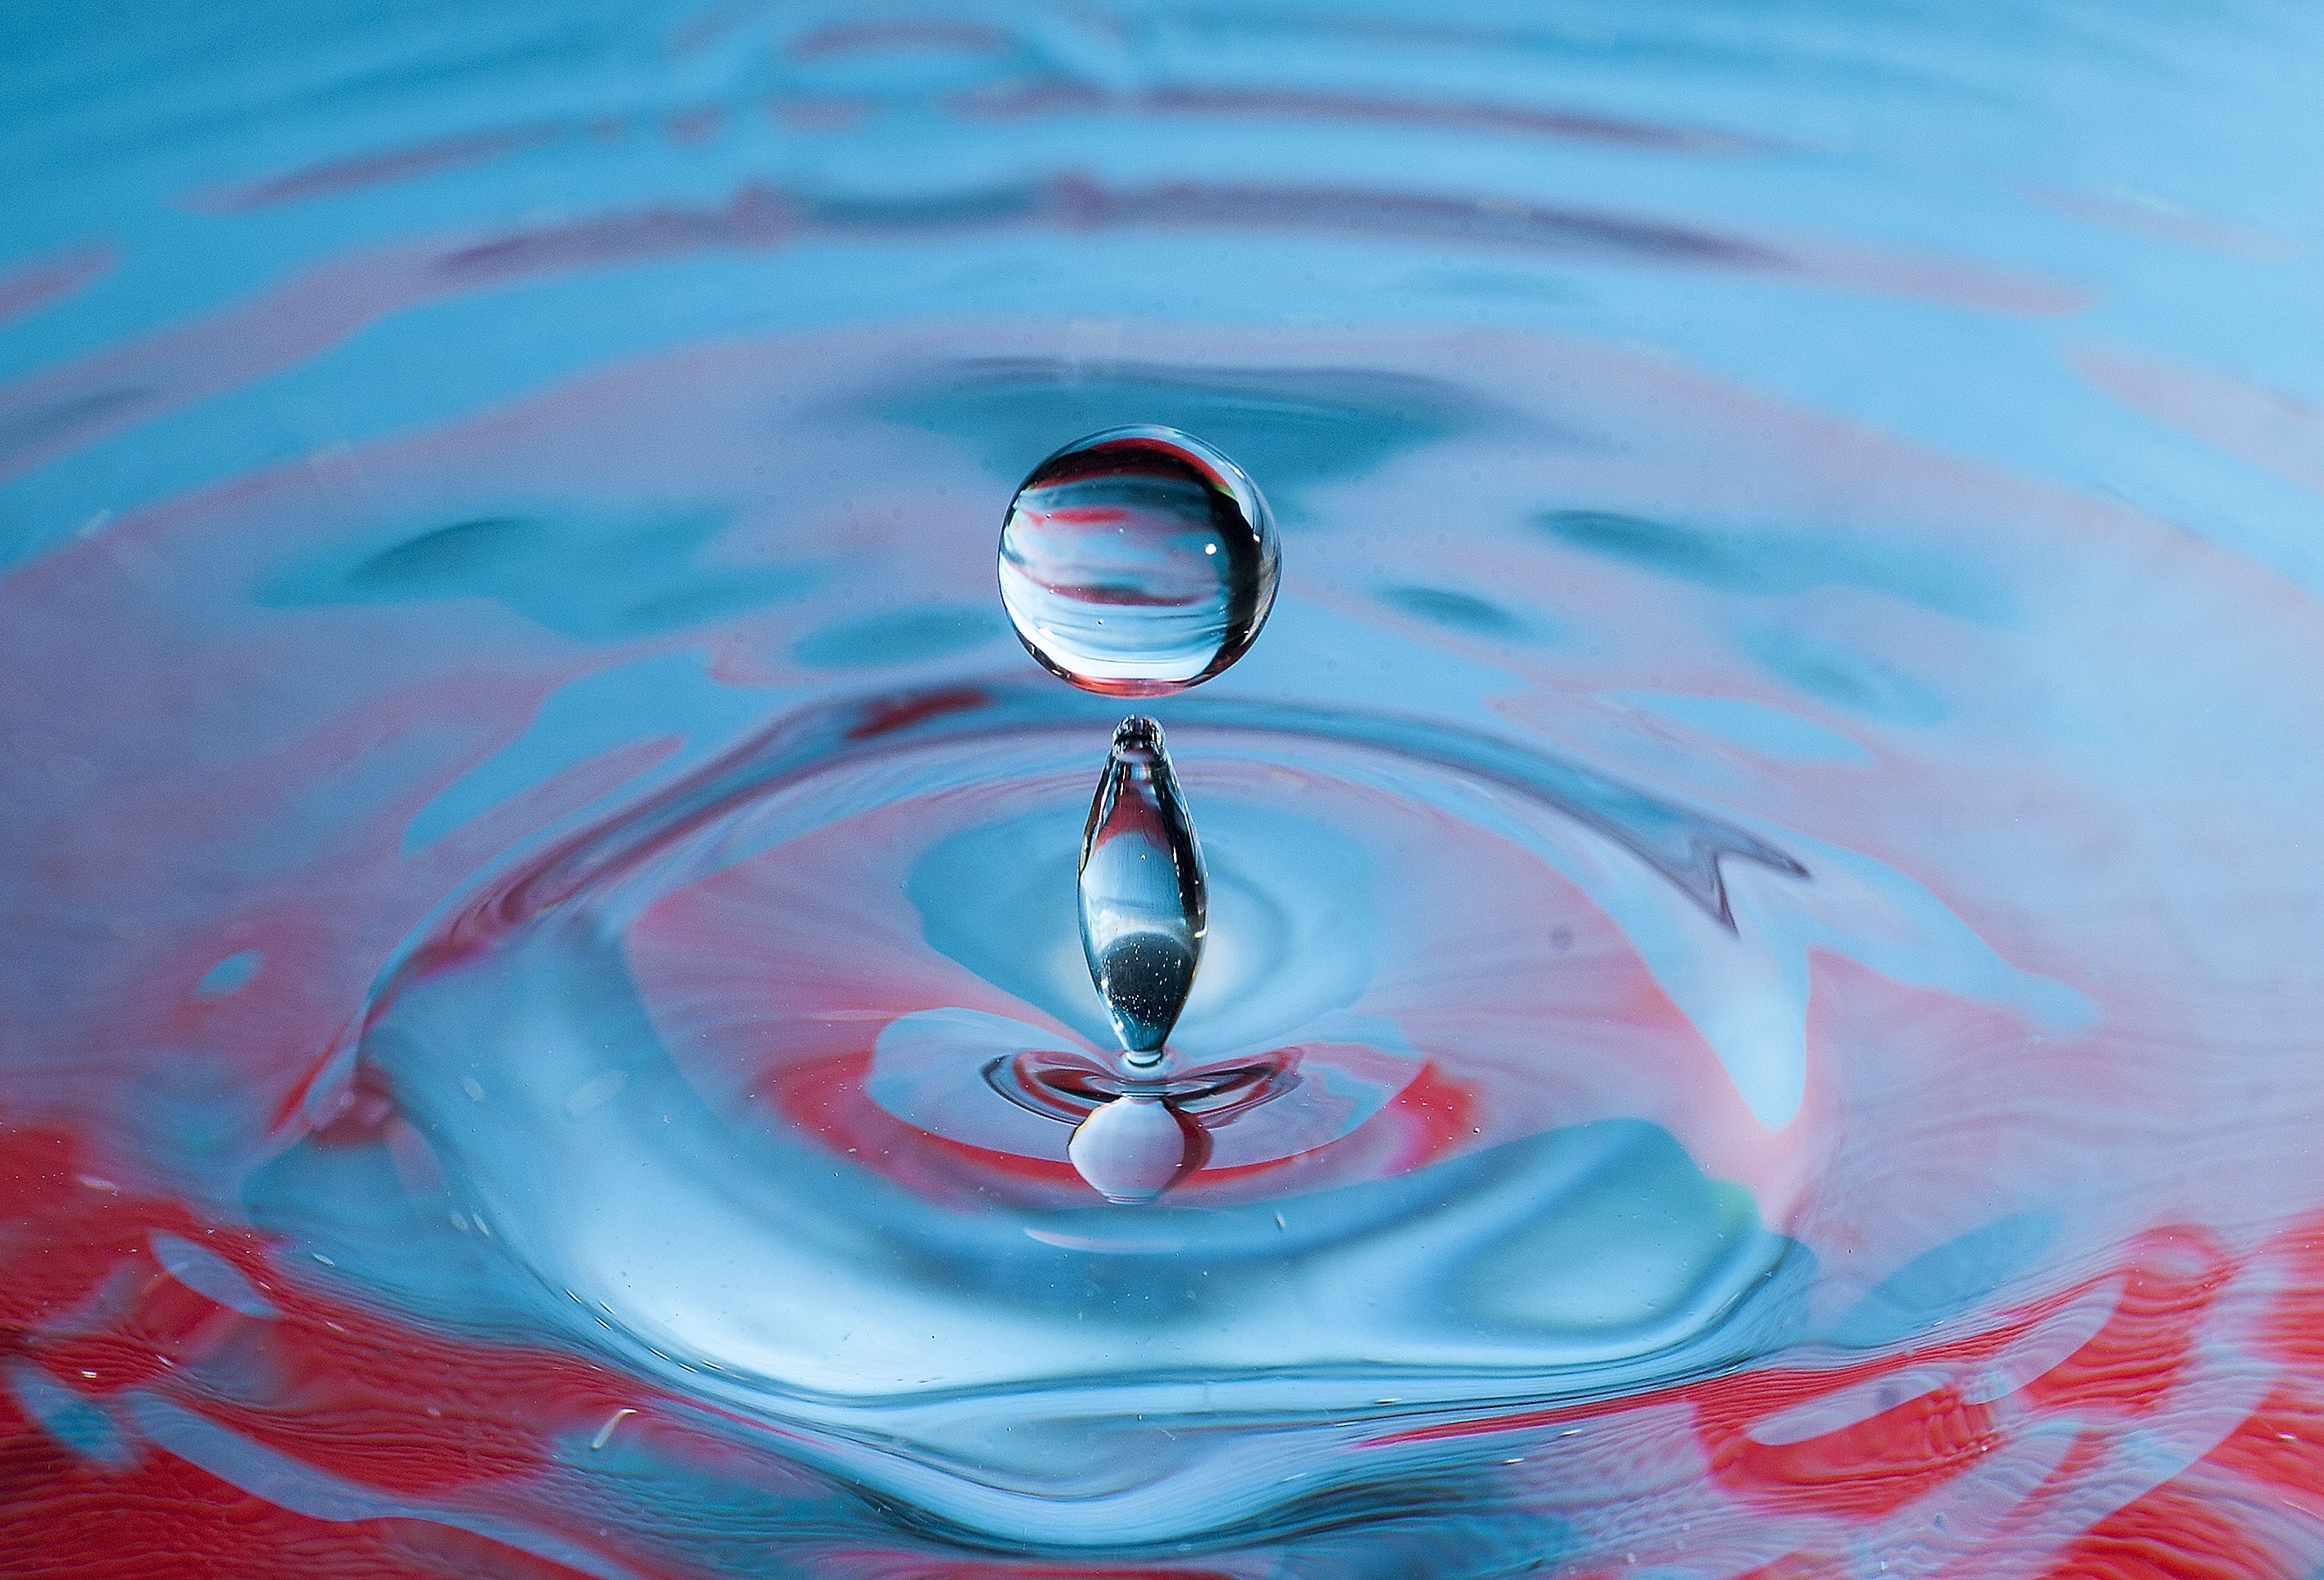
water, drop, wave, petal, reflection, macro, blue, circle, sketch, drops, macro photography